Amanda Smith

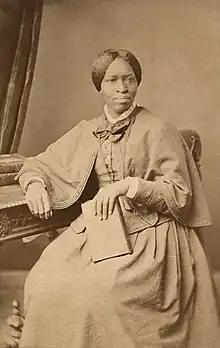
Amanda Smith by T. B. Latchmore, circa 1885.

Amanda Smith ( Berry; January 23, 1837 – February 24, 1915) was an American Methodist preacher and former slave who funded the former Amanda Smith Orphanage and Industrial Home for Abandoned and Destitute Colored Children in Harvey, Illinois (outside Chicago). She was a leader in the Wesleyan-Holiness movement, preaching the doctrine of entire sanctification throughout Methodist camp meetings across the world.